Hayate × Blade

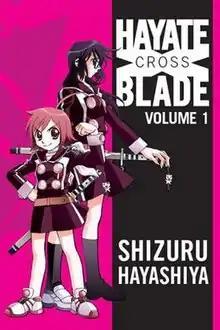
"Hayate × Blade" English manga volume 1 featuring Hayate (left) and Ayana (right).

is a Japanese manga series written and illustrated by Shizuru Hayashiya. The series is set in an all-girls school with sword-fighting at the center of the story. It was originally published by ASCII Media Works in "Dengeki Daioh" between November 2003 and May 2008. It restarted in Shueisha's "Ultra Jump" in August 2008 and continued until July 2013. The chapters are collected into 18 "tankōbon" volumes in Japan. Seven Seas Entertainment licensed the manga for release in English. A sequel manga, "Hayate × Blade 2", began serialization in the September 2013 issue of "Ultra Jump". Three drama CDs based on the manga were released in Japan by Frontier Works in collaboration with Geneon between March 2006 and May 2008.